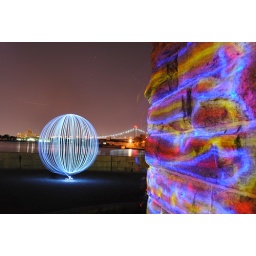
orb by a stone wall